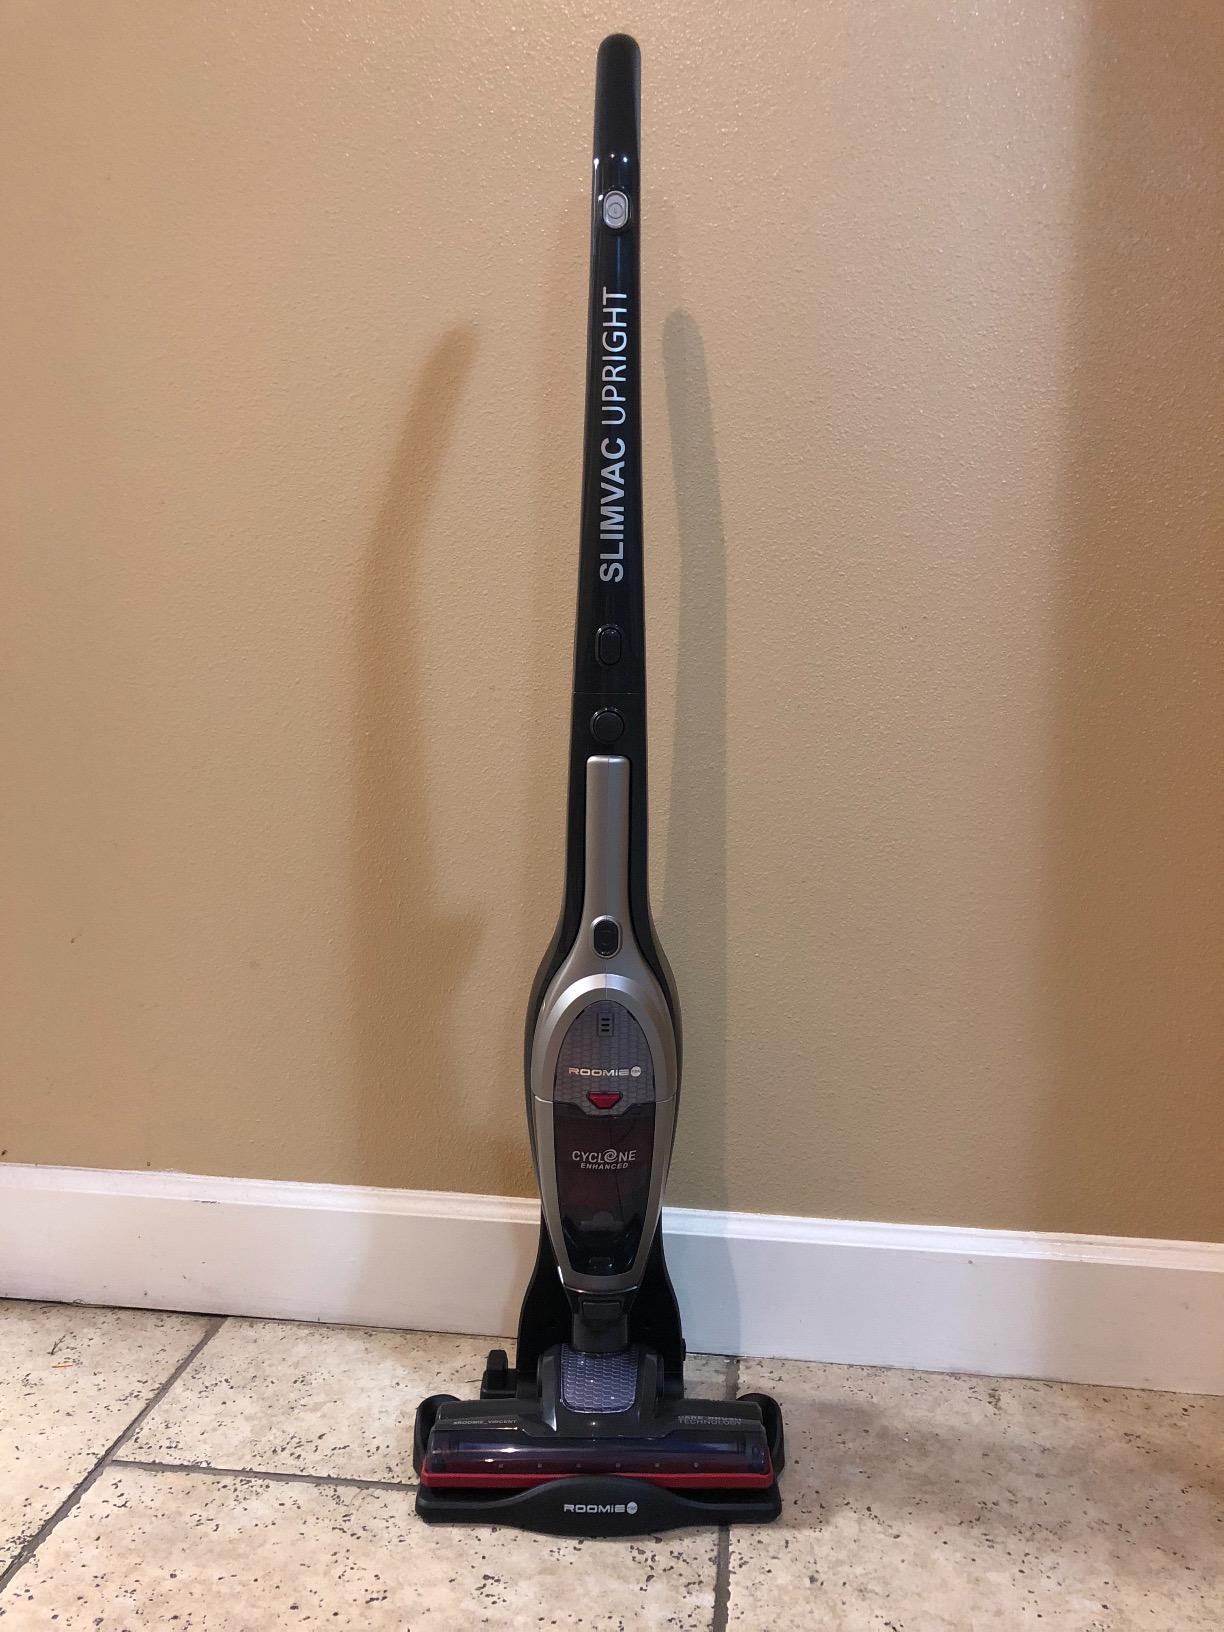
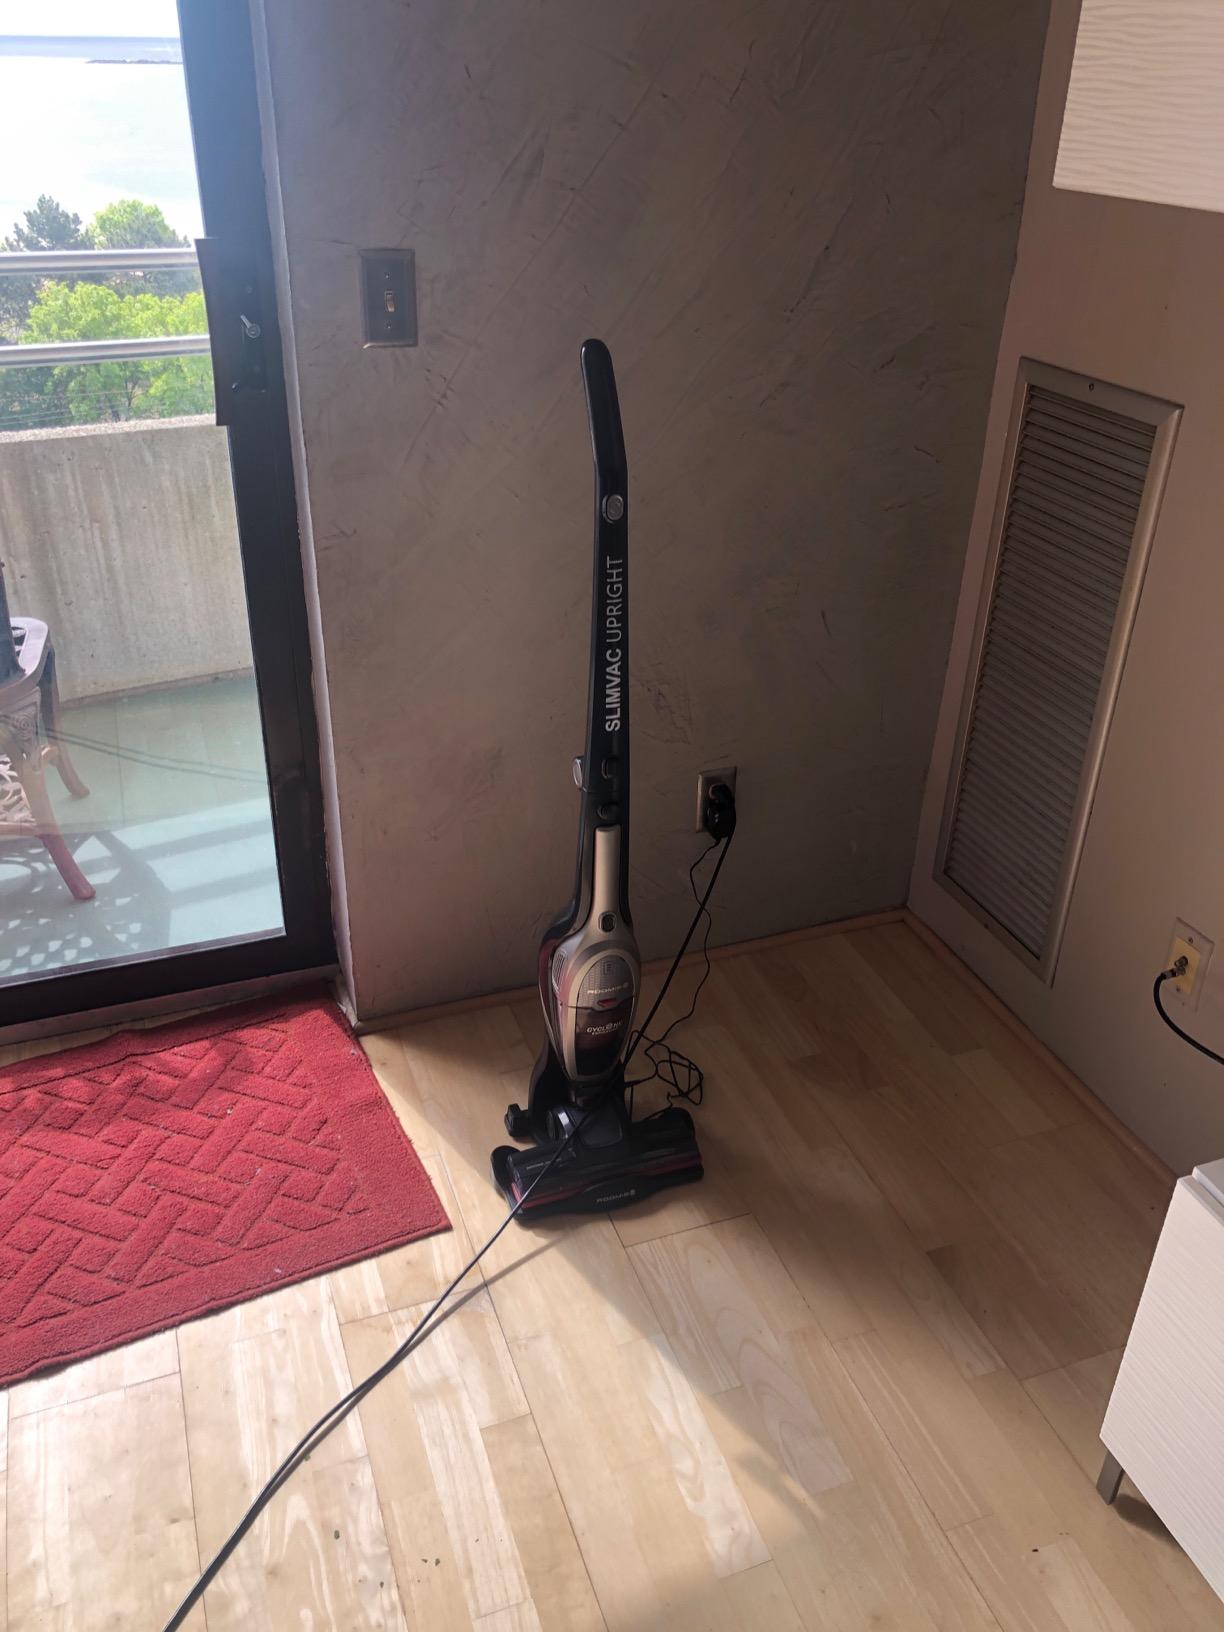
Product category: items_vacuum
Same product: yes